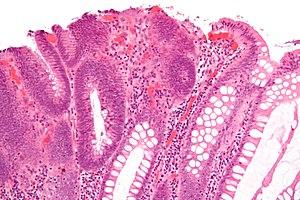
En médecine, un polype est une croissance anormale de tissus en saillie, ou tumeur bénigne, se développant sur les muqueuses. Certains sont plats, d'autres possèdent un pied plus ou moins long.